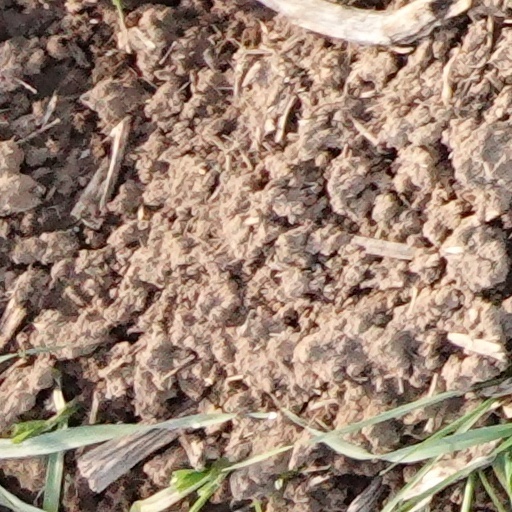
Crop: wheat